L.A. Noire

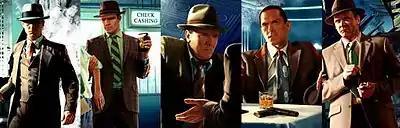
Artwork of five detectives in brown suits. Four sport hats; the other has short, brown hair.

Following his demotion to the Arson desk, led by Captain Lachlan McKelty (Randy Oglesby), Phelps is partnered with Herschel Biggs (Keith Szarabajka), a former Marine and proficient detective who is reclusive and opposed to partners. For some cases during Arson, the player assumes control of Jack Kelso (Gil McKinney), a former Marine with whom Phelps developed an intense rivalry. Kelso, initially a claims investigator at California Fire and Life and later a District Attorney Investigator, helps Phelps and Elsa discover the truth behind the Suburban Redevelopment Fund (SRF)—a program founded under the pretense of providing affordable housing for returning veterans. Members of the SRF include real estate magnate Leland Monroe (John Noble), California Fire and Life vice-president Curtis Benson (Jim Abele), and psychiatrist Harlan Fontaine (Peter Blomquist). Fontaine's mentee is medical student Courtney Sheldon (Chad Todhunter)—a former Marine with whom Phelps and Kelso were stationed—who becomes involved in the city's drug trade through a partnership with gangster Mickey Cohen (Patrick Fischler). One of Fontaine's patients is Ira Hogeboom (J. Marvin Campbell), a former flamethrower operator from the Sixth Marines who became severely traumatised after unintentionally burning out a cave of civilians on Phelps's orders.